Nikolaus Gross

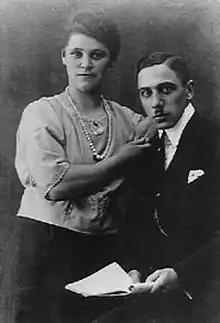
Nikolaus and his wife Elisabeth.

Nikolaus Gross was born in Niederwenigern on 30 September 1898 to a colliery blacksmith; he was baptized on 2 October and he attended the local Catholic school from 1905 until 1912.